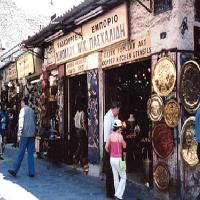
Weather: sun or clear